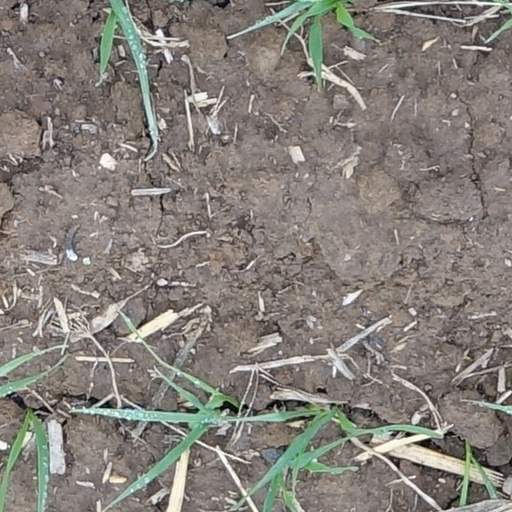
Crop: wheat